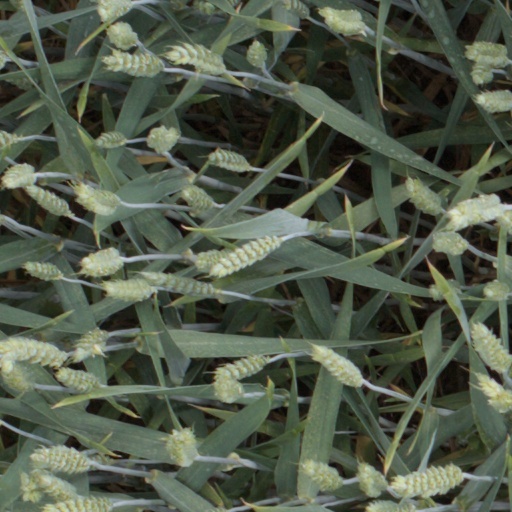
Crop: wheat